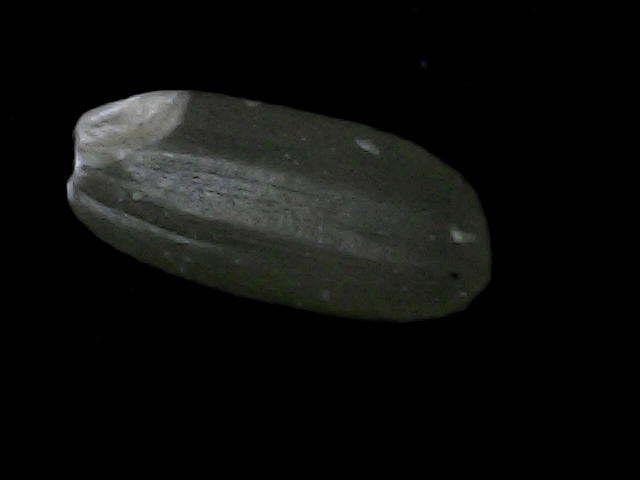
Rice variety: BD95